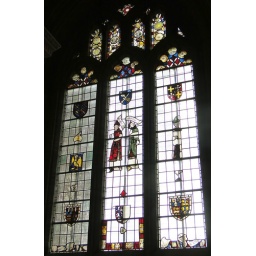
St Katherine's Chapel, south window - mainly C15 glass originally in clerestory windows of Choir